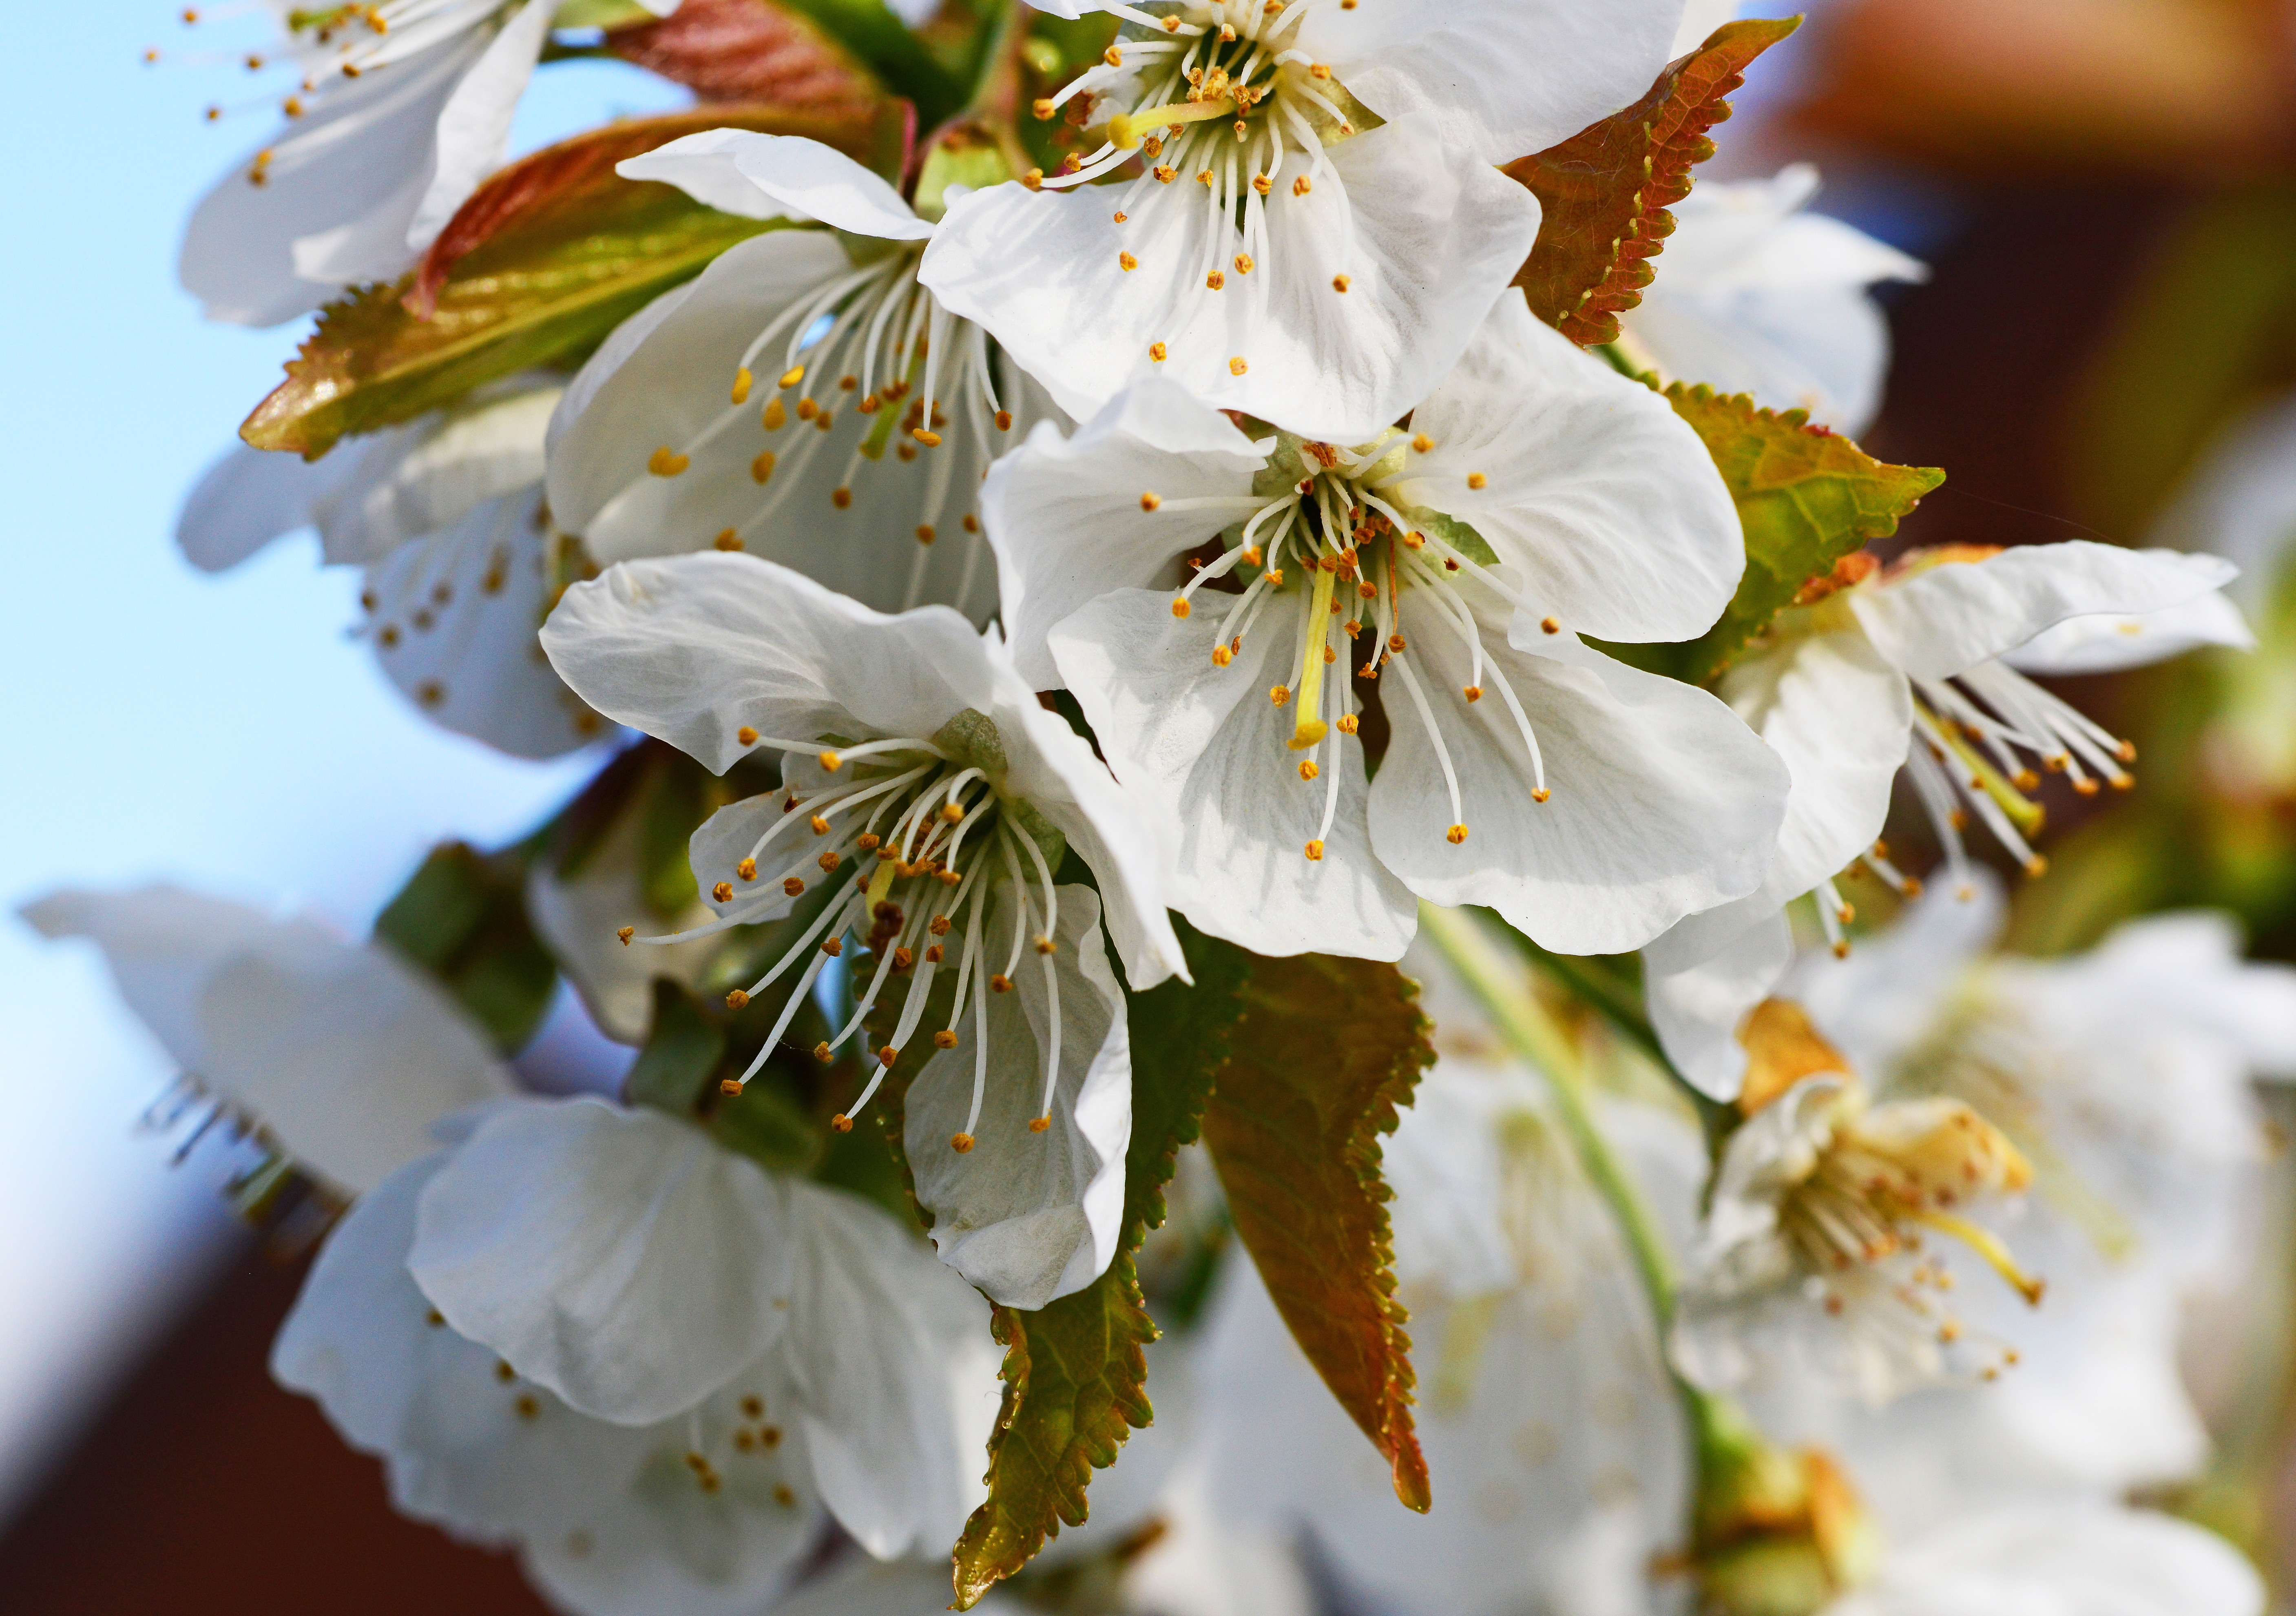
tree, branch, blossom, plant, fruit, flower, petal, food, spring, produce, macro, botany, flora, cherry blossom, filament, close up, petals, stamen, detail, prunus, cherry, anther, sepals, macro photography, flowering plant, rose family, sweet cherry, land plant, off white, edible cherry